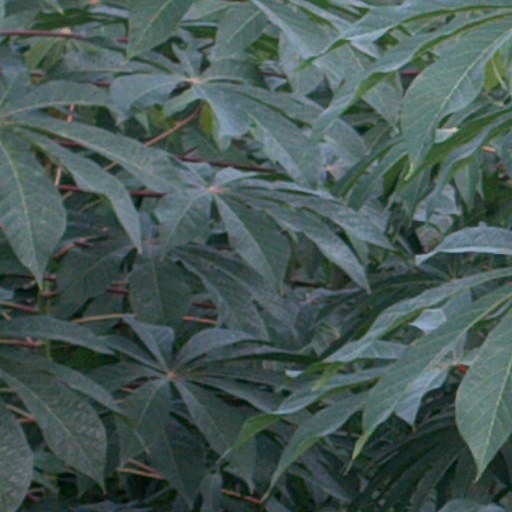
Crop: cassava